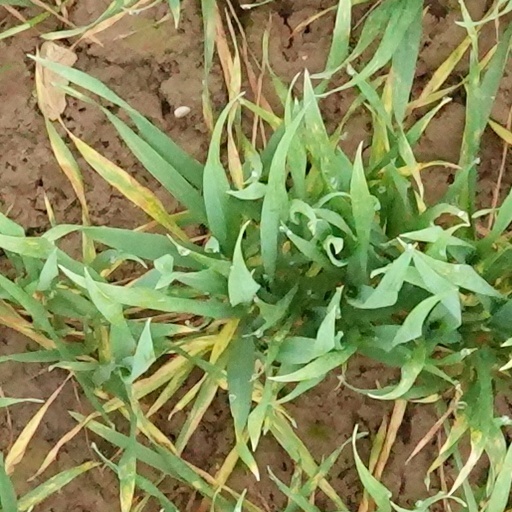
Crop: wheat